Bichelsee-Balterswil

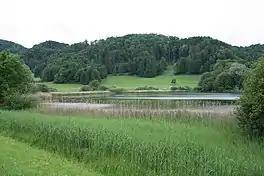
Bichelsee lake

Bichelsee-Balterswil has an area, , of . Of this area, or 51.1% is used for agricultural purposes, while or 36.8% is forested. Of the rest of the land, or 9.6% is settled (buildings or roads), or 1.3% is either rivers or lakes and or 0.2% is unproductive land.